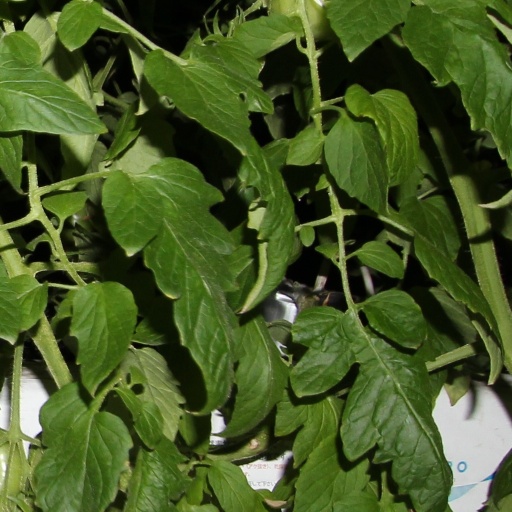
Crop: tomato